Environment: real
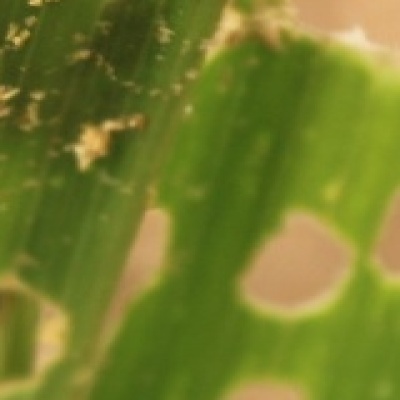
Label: fall_armyworm